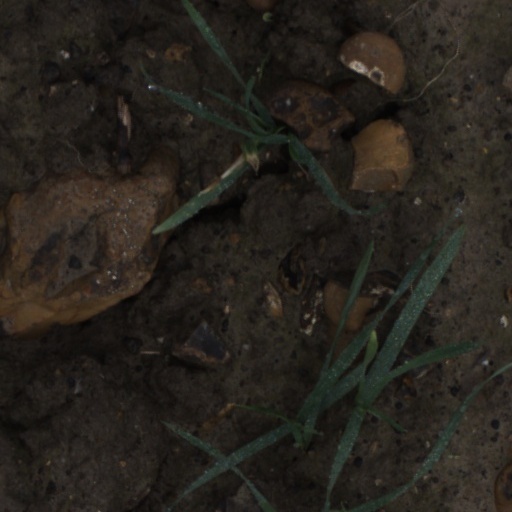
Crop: wheat